Wilhelm Liebknecht

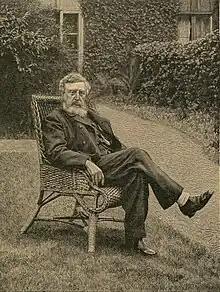
Portrait of Wilhelm Liebknecht, 1900

In 1891, Liebknecht became editor-in-chief of "Vorwärts" and one of the originators of the SPD's new Marxist-inspired party platform. Throughout that decade, he continued to serve in the Reichstag and to appear at political conventions of the SPD as a prominent participant. Despite his advanced age, he also was a major organizer of the Second International, successor to the International Workingmen's Association.